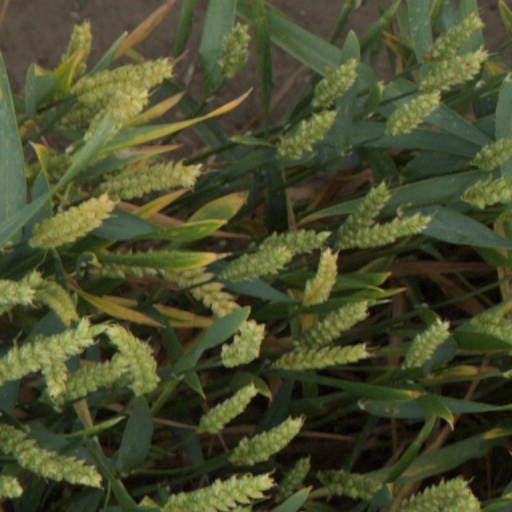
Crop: wheat